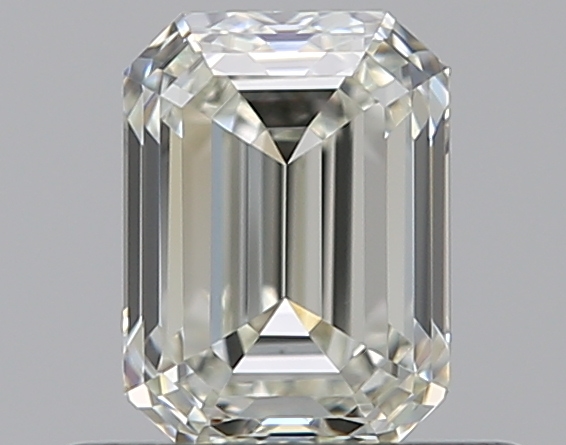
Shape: emerald
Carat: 0.51
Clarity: VVS1
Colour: K
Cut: EX
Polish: EX
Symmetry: VG
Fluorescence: N
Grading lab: GIA
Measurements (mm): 5.12 x 3.77 x 2.59